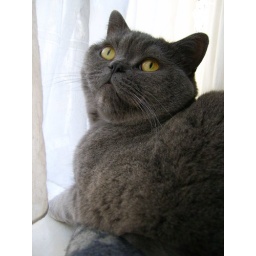
Yasmin my cat disturbed by my partner from looking out of the window on her favourite spot in the house.